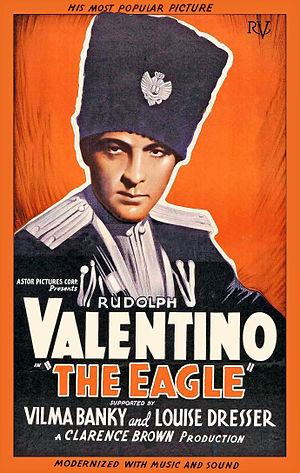
Rudolph Valentino est un acteur italien naturalisé américain, né le 6 mai 1895 à Castellaneta, dans la province de Tarente, mort le 23 août 1926 à New York.